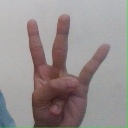
अक्षर: क्ष